Little Brington

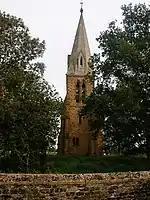
Little Brington church spire

Little Brington church is notable for having a spire but no nave. Frederick Spencer, 4th Earl Spencer (1798–1857) built the church of St John as a chapel of ease and a memorial to his first wife, the former Elizabeth Georgina Poyntz whom he had married in 1830.